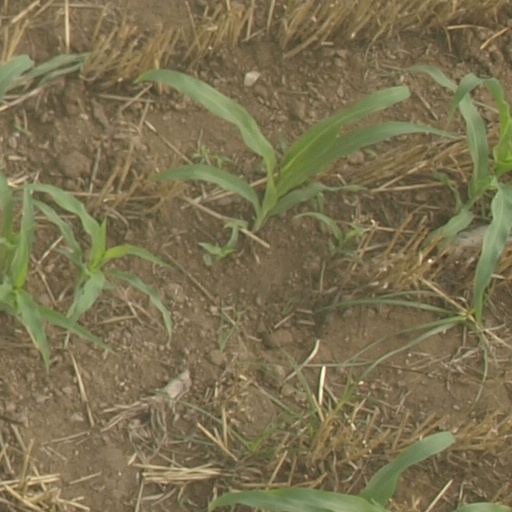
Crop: maize; corn